Zaccaria (company)

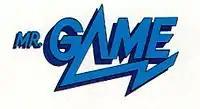
The Mr. Game logo

Magic Pixel Kft. released "Zaccaria Pinball" for Android and iOS as well as Windows on Steam which provides digital recreations of classic Zaccaria pinball machines. Versions for OS X as well as Linux were released on August 31, 2017. In July 2018, it was released for Nintendo Switch, April 2019 for Xbox One, and August 2020 for PlayStation 4. The game offers 42 of the original Zaccaria pinball machines, excluding "New Star's Phoenix, Queen's Castle, Ski Jump, Space City, Ten Stars, and Ten Up." It also includes original digital tables themed after the physical machines, imagining them in more modern styles, as well as in the 1940s Retro styles.